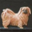
Label: dog